Ian Botham

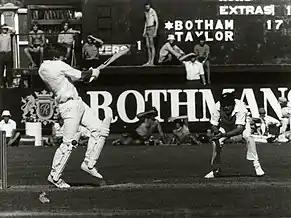
Ian Botham vs NZ, Basin Reserve February 1978

In the 1978 English season, Pakistan and New Zealand both visited to play three Tests each and Botham featured in all six matches. Having scored exactly 100 in the first Test against Pakistan at Edgbaston, England winning by an innings and 57 runs, Botham in the second at Lord's scored 108 and then, after none for 17 in the first innings, achieved his Test and first-class career best return of eight for 34 in the second, England winning by an innings and 120 runs. The third Test was ruined by the weather and England won the series 2–0. Against New Zealand, Botham did little with the bat but his bowling was outstanding. In the second Test he took nine wickets in the match as England won by an innings and then a 10wM in the final match at Lord's with six for 101 and five for 39. England won the series 3–0.